Phthiotis

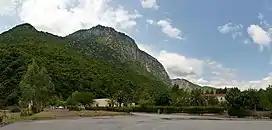
Thermopylae pass

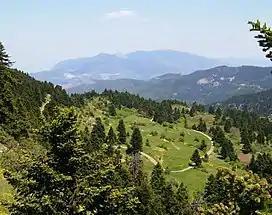
Mount Oeta

Phthiotis covers the northern and southern shorelines of the Malian Gulf, an inlet of the Aegean Sea. It stretches inland towards the west along the valley of the river Spercheios. In the south it covers the upper part of the Cephissus valley. There are several mountain ranges in Phthiotis, including the Othrys in the northeast, the Tymfristos in the west, the Vardousia in the southwest, Oeta in the south and the Kallidromo in the southeast.